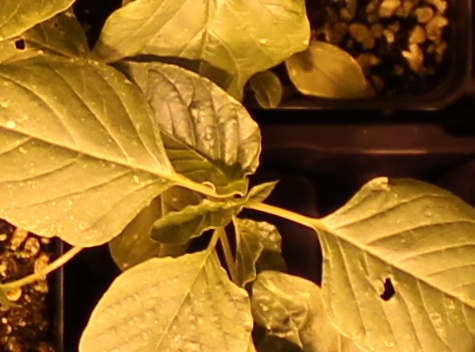
Label: Palmer Amaranth